Banco Hipotecario

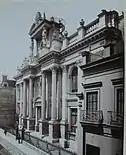
The first headquarters (today the Central Bank)

The bank continued to grow and, during the administration of President Hipólito Yrigoyen (1916–22), its share of the nation's mortgages doubled to 37%. The headquarters relocated in 1942 from its original, Baroque headquarters in the financial district (transferred to the Central Bank of Argentina) to a larger, Rationalist office building facing Plaza de Mayo. The bank again grew significantly during President Juan Perón's populist administration, boosting its loan portfolio from 100,000 mortgages in 1946 to 500,000 a decade later.